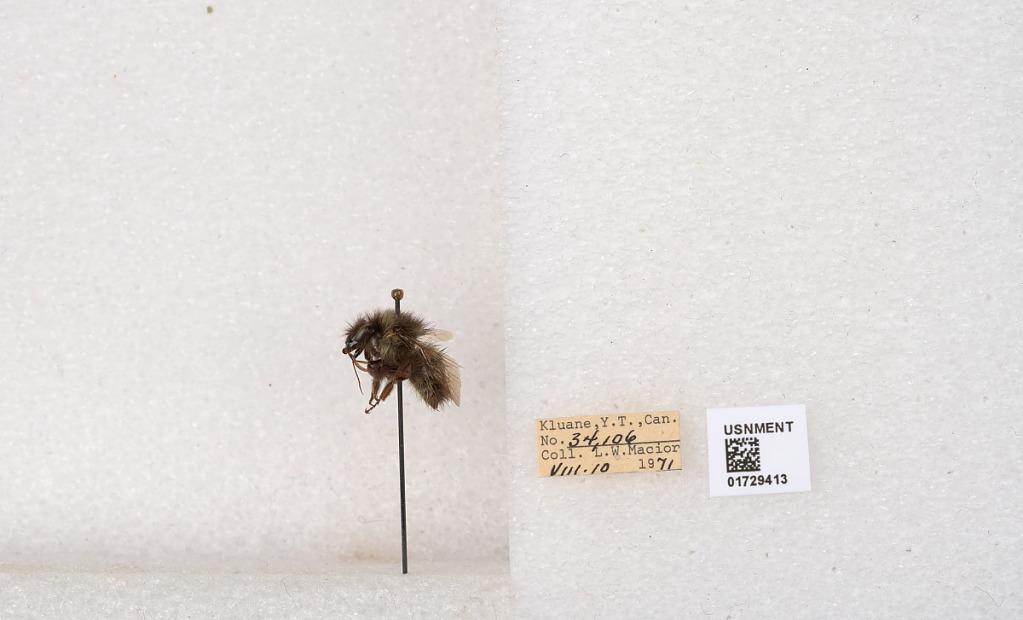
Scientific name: Bombus flavifrons Cresson
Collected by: L. Macior
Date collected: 1971-8-10
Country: Canada
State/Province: Yukon Territory
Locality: Kluane National Park and Reserve
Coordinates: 60.7493, -139.504